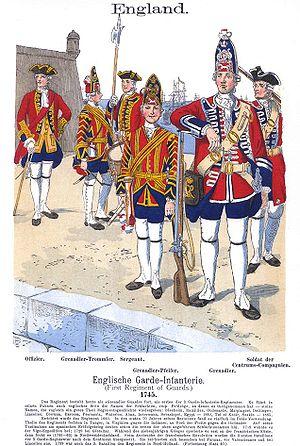
Richard Knötel est un peintre, dessinateur et illustrateur allemand qui s'est particulièrement spécialisé dans la réalisation de planches uniformologiques. Ses travaux en la matière restent des références pour tous les historiens et passionnés d'histoire militaire.